Erkelenz

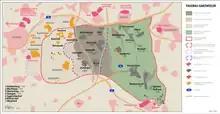
Eastern villages that are to give way to the Garzweiler II open-cast coal mine.

The town of Erkelenz emerged in its present configuration as a result of the Aachen land reform bill of 21 December 1971 (the "Aachen-Gesetz"). According to this law "inter alia" the former districts of Erkelenz and Geilenkirchen-Heinsberg were to be merged on 1 January 1972. Erkelenz lost its status as the county town to Heinsberg and was amalgamated with the municipalities of Borschemich, Gerderath, Golkrath, Granterath, Holzweiler, Immerath, Keyenberg, Kückhoven, Lövenich, Schwanenberg and Venrath, as well as the parishes of Geneiken and Kuckum. The area of its borough increased from .